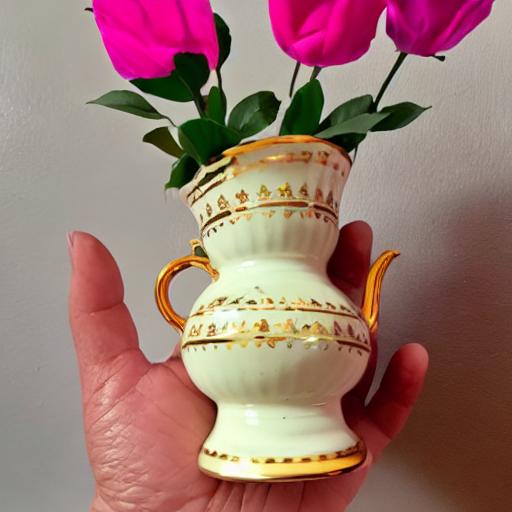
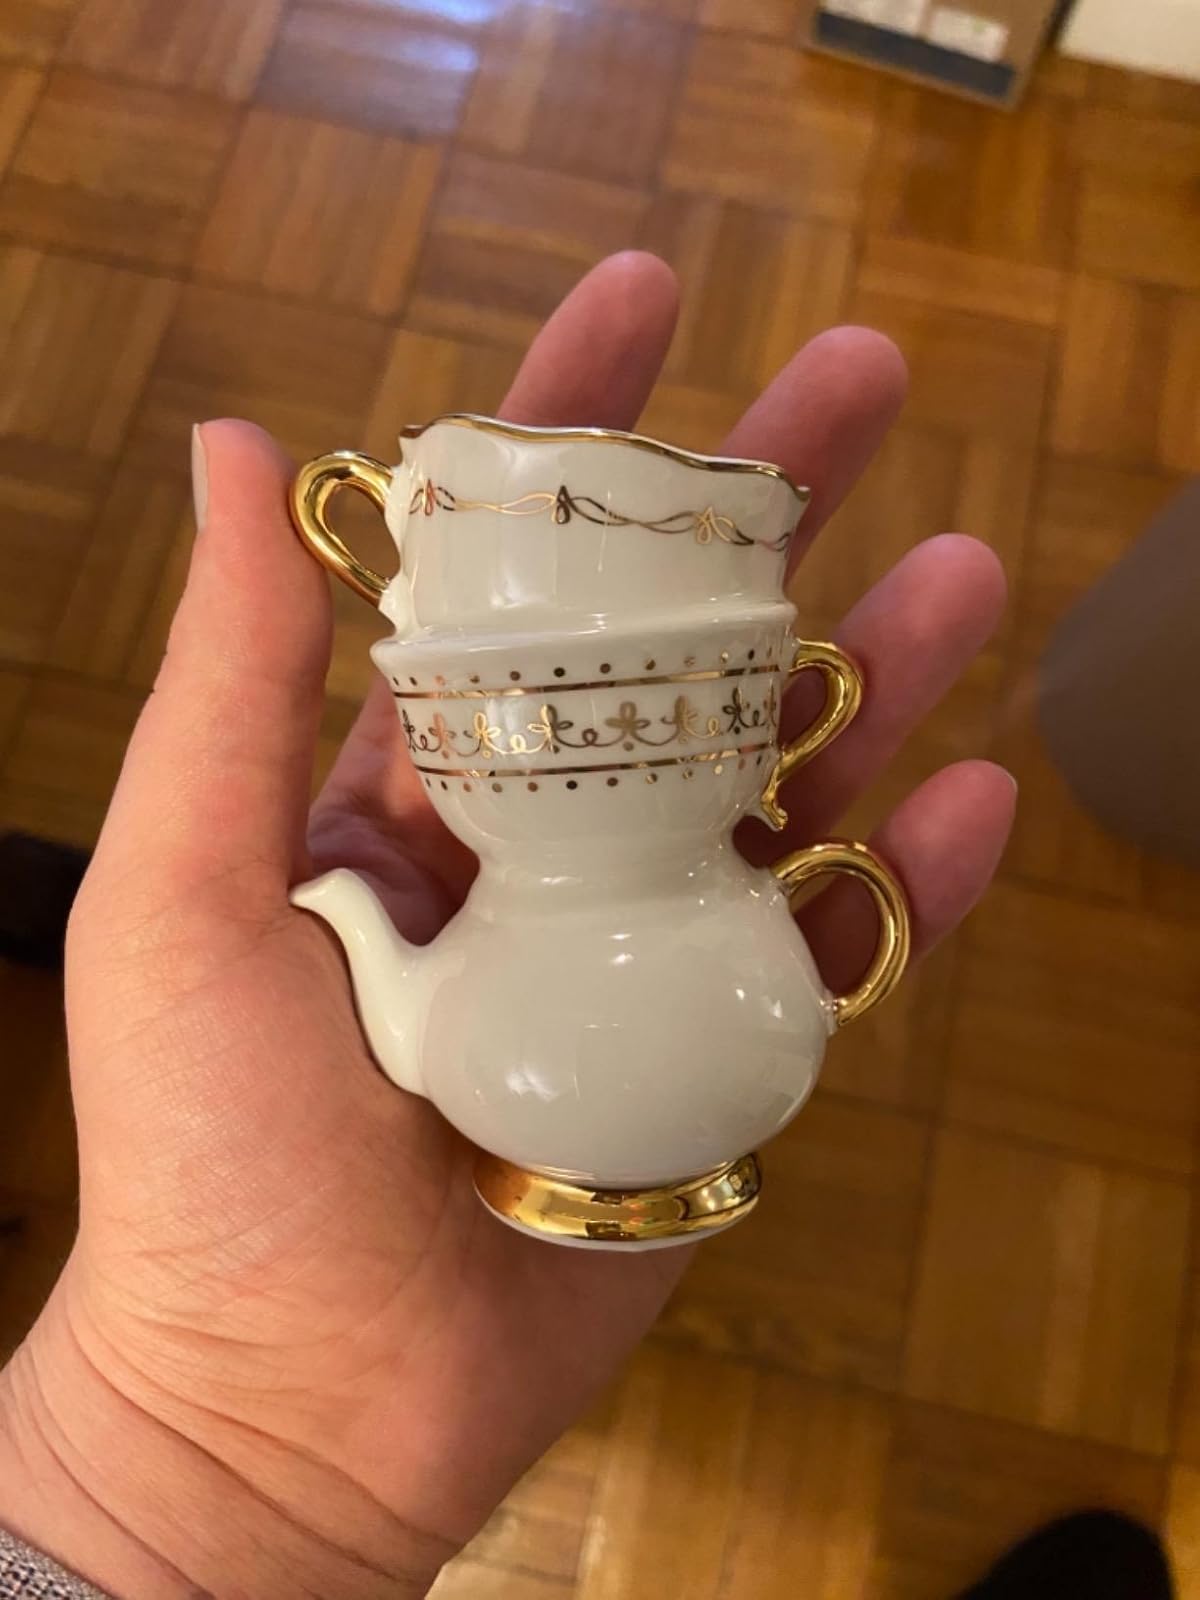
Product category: vase
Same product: no